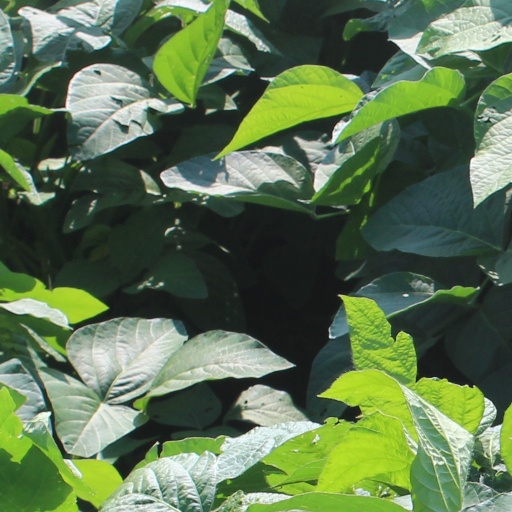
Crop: soybean